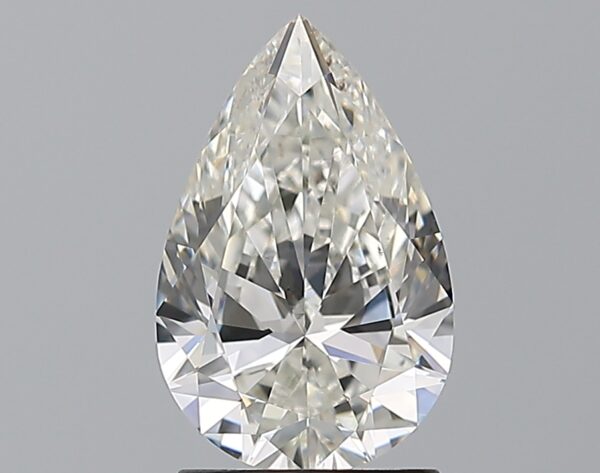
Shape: pear
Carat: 1.7
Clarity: SI1
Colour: H
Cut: VG
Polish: EX
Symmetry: EX
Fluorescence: N
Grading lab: GIA
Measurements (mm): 10.45 x 6.73 x 3.97